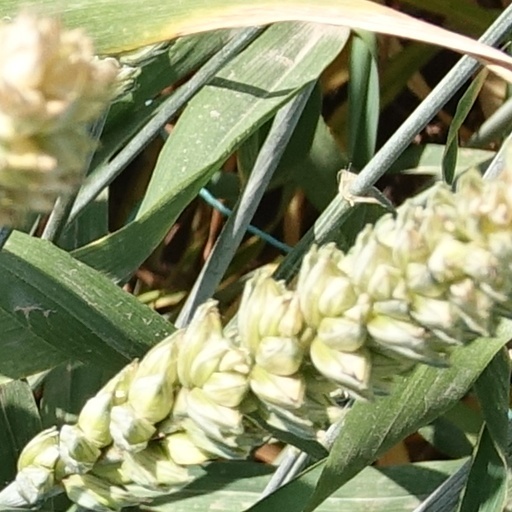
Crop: wheat